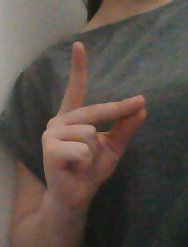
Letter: ta